George Maior

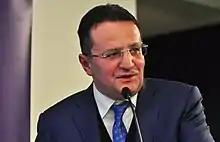
Ambassador Maior speaking at the University of Washington, Seattle, 2017

George Cristian Maior has been accredited as Ambassador Extraordinary and Plenipotentiary of Romania to the United States, as per Decree no 583 of June 29, 2015, signed by the President of Romania. He has officially commenced his mandate on September 17, 2015, upon presenting his Letters of Credence to the Honorable Barack Obama, President of the United States of America.